Hubert G. Phipps

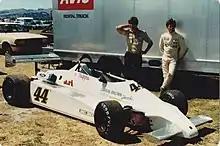
Phipps and his TIGA FA 82

From 1979 to 1985, Phipps turned in solid performances, including winning the SCCA Formula Atlantic National championship, driving a Ralt RT4 powered by Ford. Despite incurring serious injuries during testing at the Sears Point Raceway in Sonoma, California in 1983, Phipps recovered and went on to achieve wins in the Formula Atlantic Professional series at Willow Springs, California in 1984, and again in 1985. His professional teammates included Danny Sullivan at Garvin Brown Racing in 1982 and Michael Andretti at Ralt America in 1983.